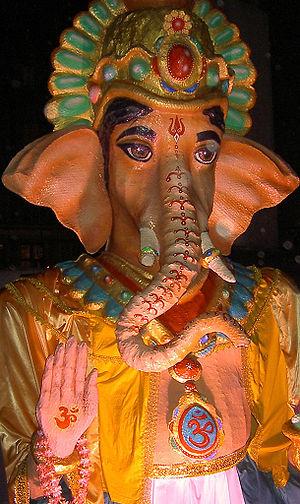
Divali, également appelée Diwali ou Deepavali, est une fête majeure dans le monde indien. « Divali » est la forme contractée de « Dipavali », tiré du sanskrit « rangée de lampes ». Indissociable de la grande fête de Dussehra, qui a lieu vingt jours avant, elle commémore le retour de Rama à Ayodhya. Ses habitants avaient alors éclairé les rues où passait le roi avec des lampes dip.